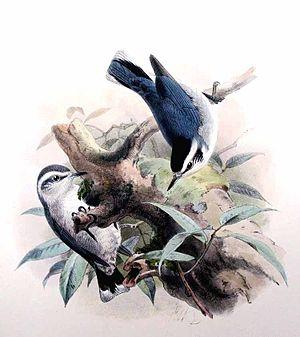
Sitta whiteheadi (Sittelle corse)